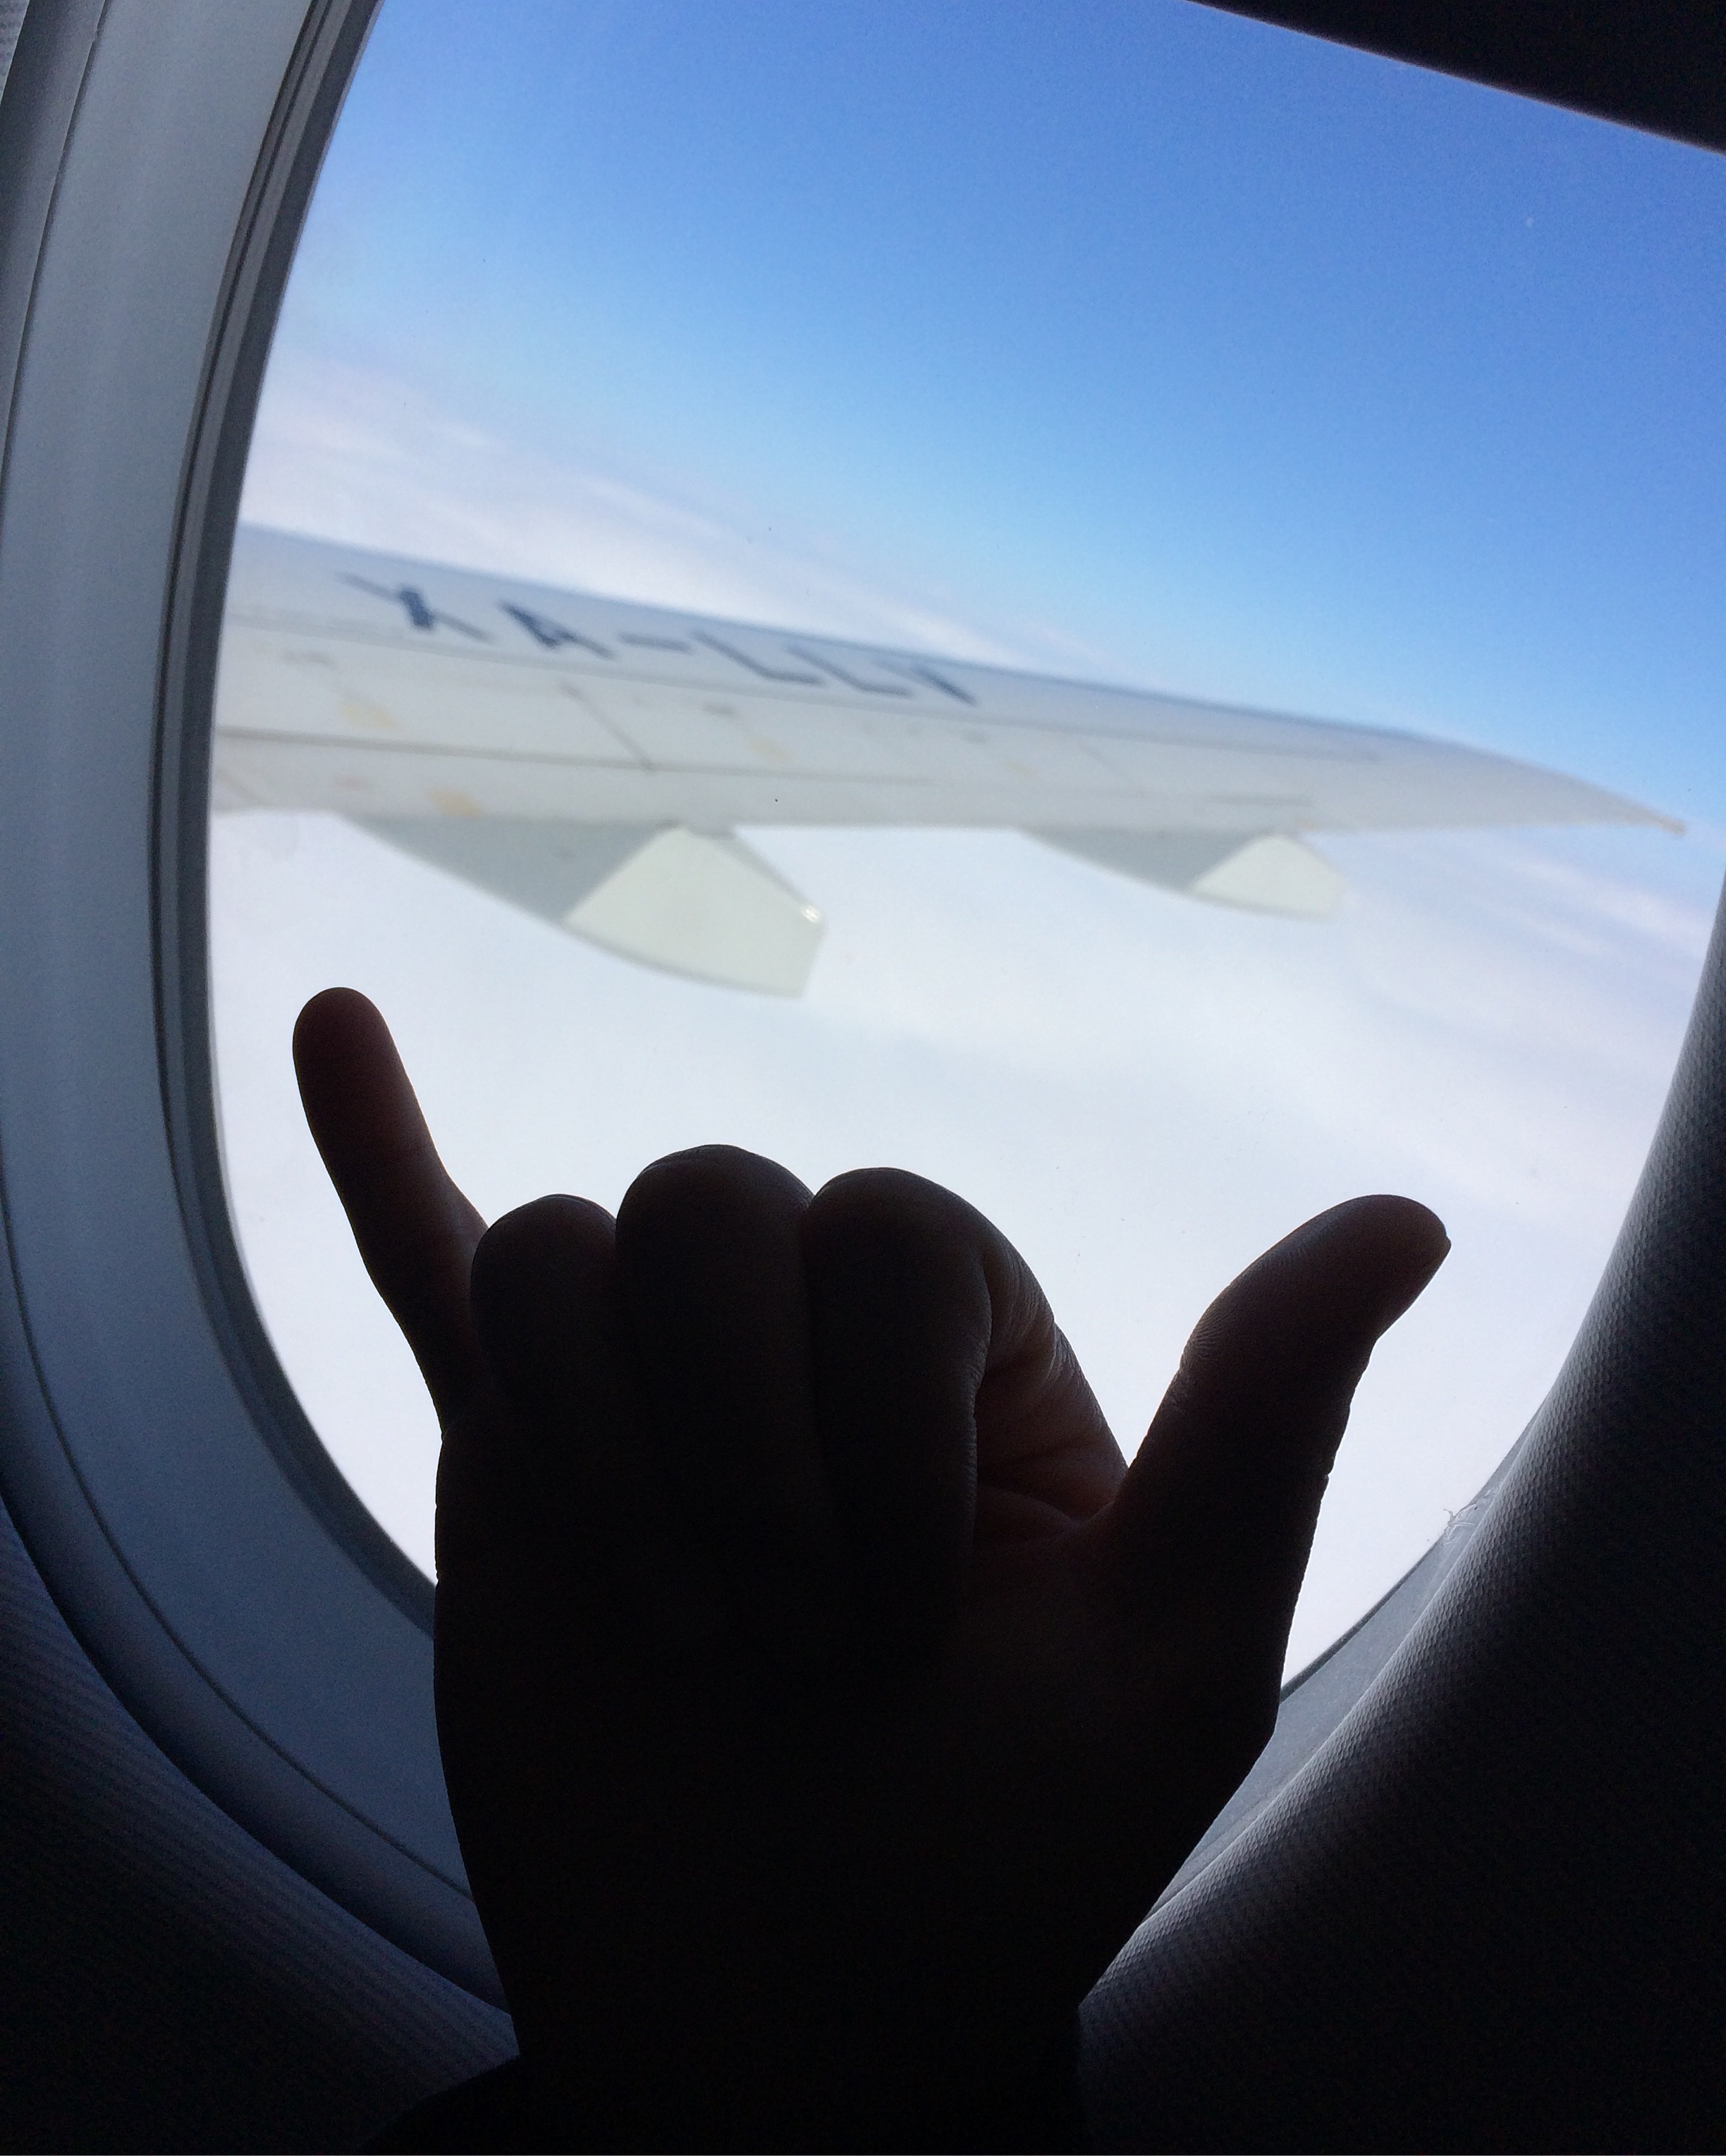
hand, wing, light, cloud, sky, photography, reflection, flight, image, shape, screenshot, atmosphere of earth